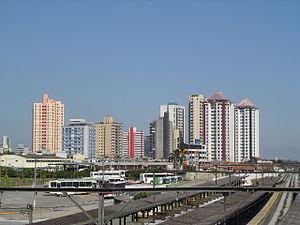
La région métropolitaine de São Paulo, en portugais região metropolitana de São Paulo ou Grande São Paulo, réunit 39 municipalités de l'État de São Paulo constituant une conurbation. Elle englobe plus de 20 millions d'habitants, c'est la troisième plus grande aire urbaine du monde.